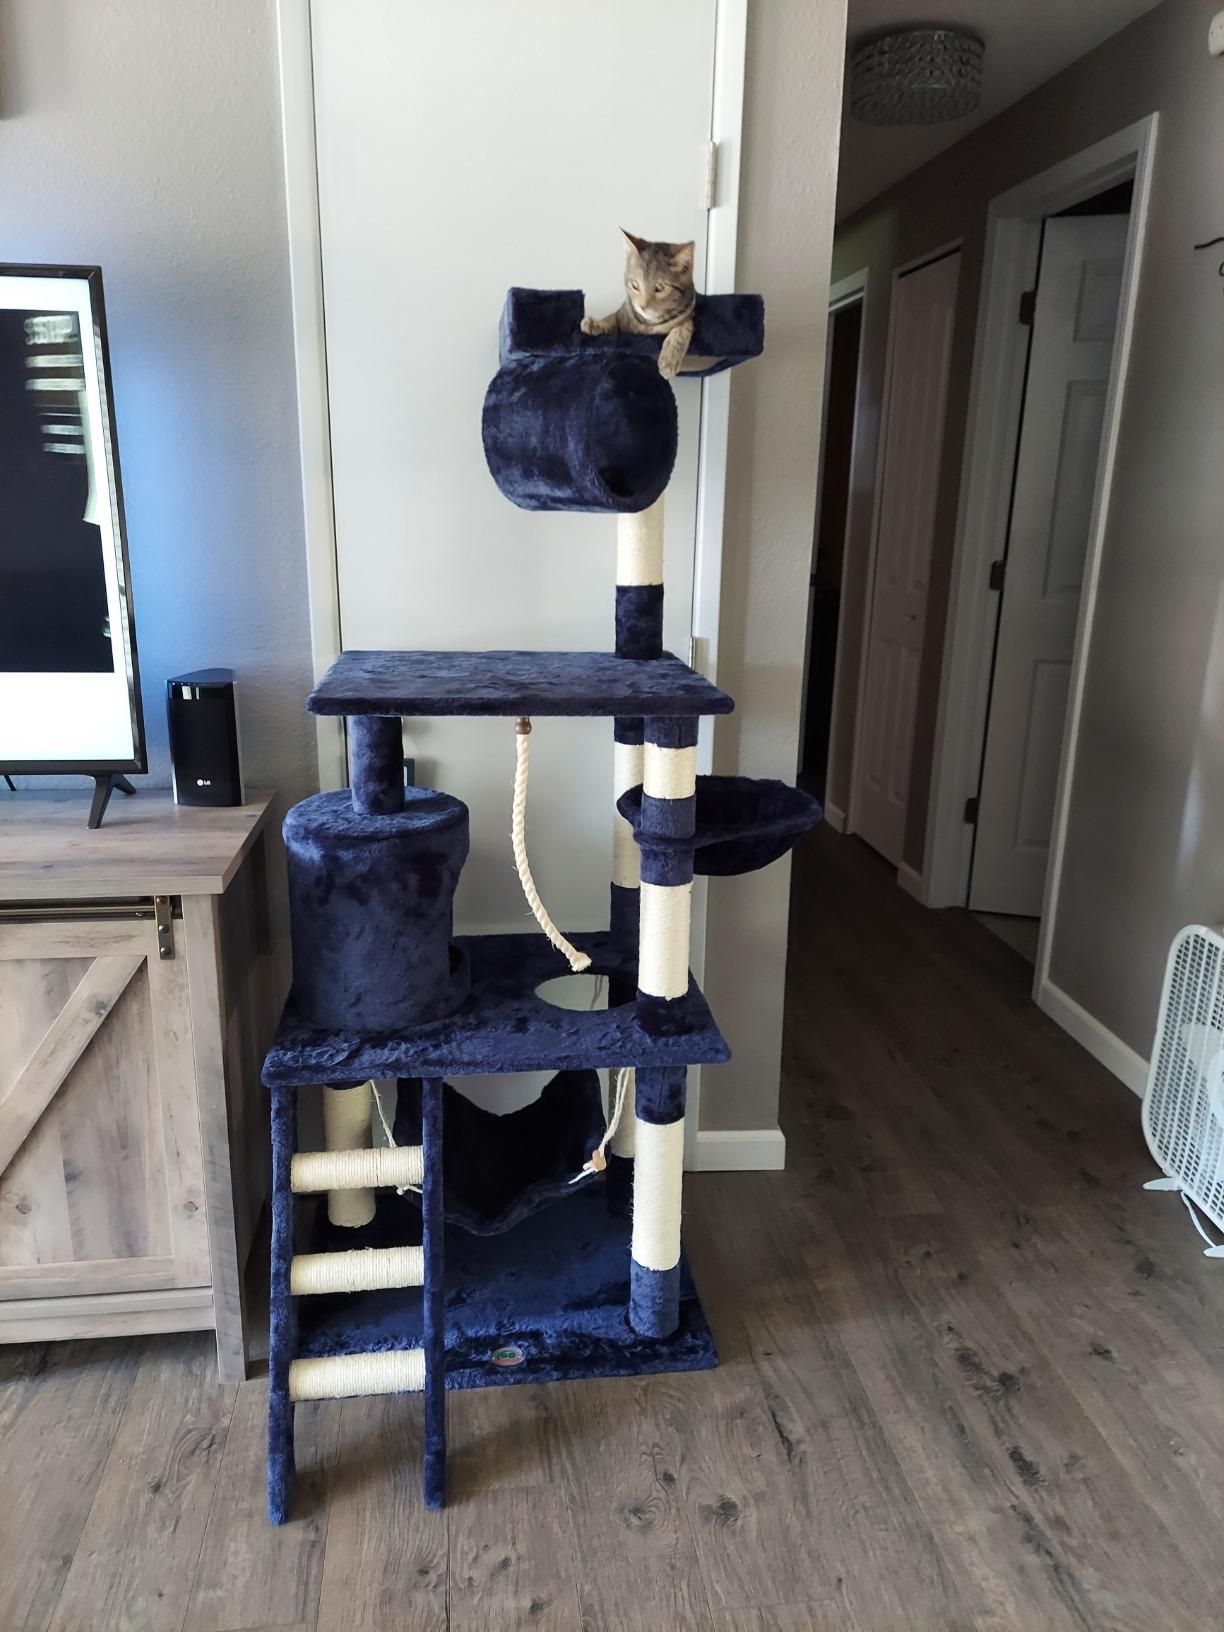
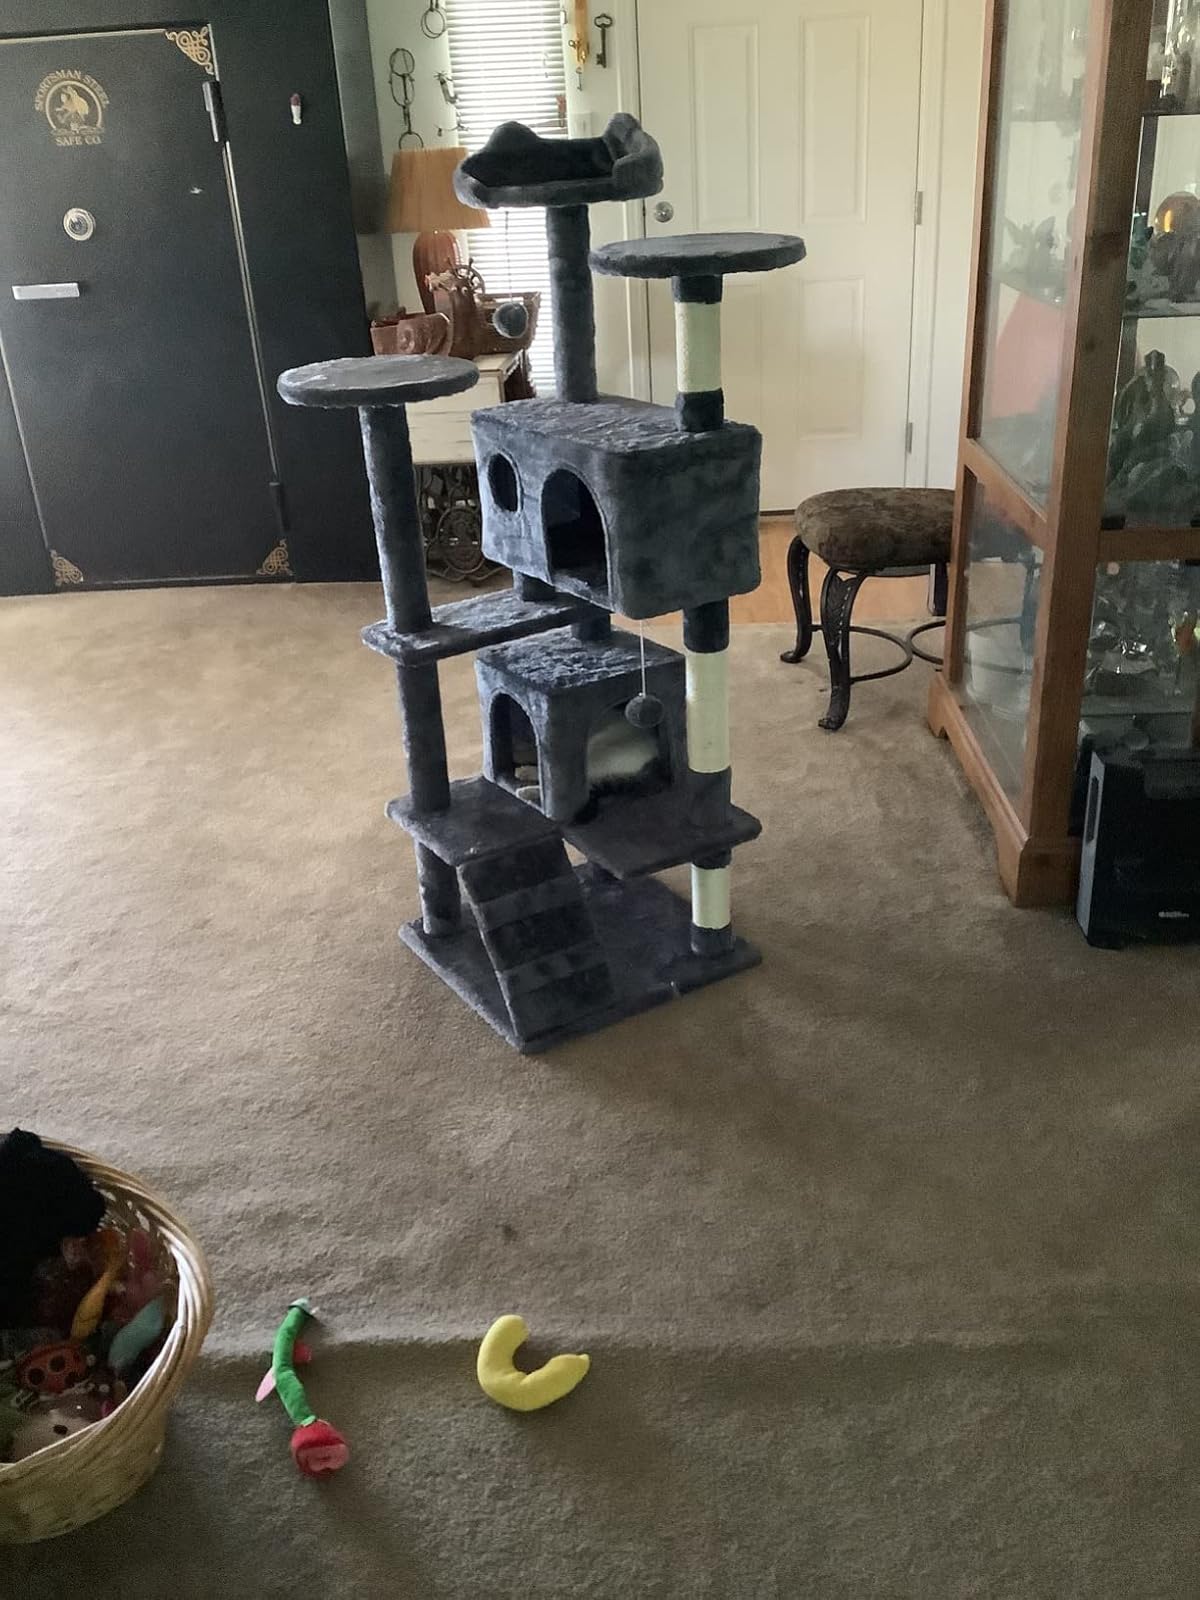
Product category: items_cat tree
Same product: no